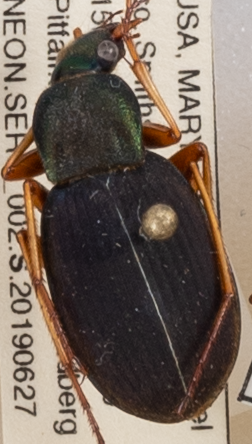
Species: Chlaenius aestivus
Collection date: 2019-06-27
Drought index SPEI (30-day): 0.29
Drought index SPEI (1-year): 2.09
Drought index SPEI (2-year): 2.09